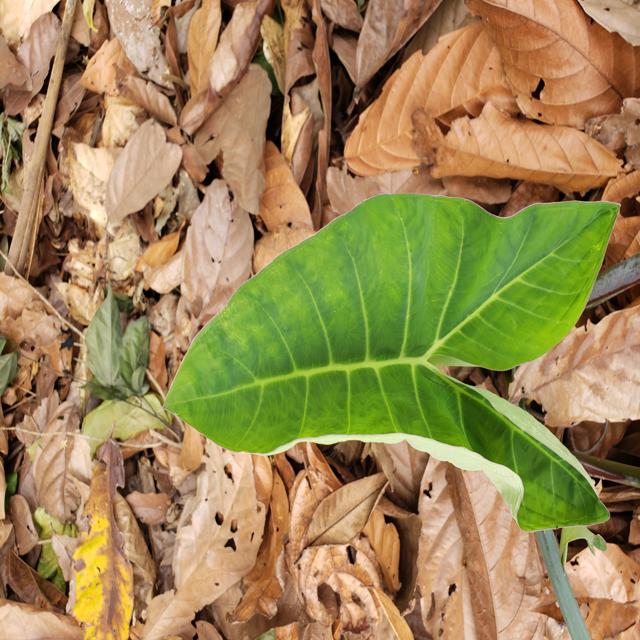
Label: Healthy